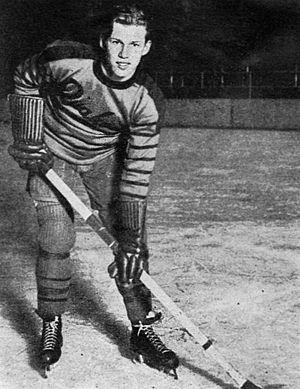
Cette page présente une liste des équipes de la Ligue nationale de hockey, ligue professionnelle de hockey sur glace d'Amérique du Nord. Depuis les débuts de la ligue, en 1917, seuls les Canadiens de Montréal et la franchise des Maple Leafs de Toronto ont toujours évolué dans la LNH. Les Canadiens sont l'équipe la plus titrée avec vingt-quatre Coupes Stanley.
Les Eagles de Saint-Louis — littéralement les aigles de Saint-Louis — sont une franchise de hockey sur glace d'Amérique du Nord. L'équipe était localisée à Saint-Louis dans l'État du Missouri aux États-Unis.
Les Quakers de Philadelphie sont une franchise de hockey sur glace d'Amérique du Nord. L'équipe était localisée à Philadelphie dans le Commonwealth de la Pennsylvanie aux États-Unis.
Les Pirates de Pittsburgh sont une ancienne franchise professionnelle de hockey sur glace de la Ligue nationale de hockey, basée à Pittsburgh en Pennsylvanie.
Sydney Harris Howe, dit Syd Howe, est un joueur de hockey sur glace ayant fait l'essentiel de sa carrière aux Red Wings de Détroit. Bien qu'ils portent le même nom de famille, Syd et Gordie Howe n'ont aucun lien de parenté.